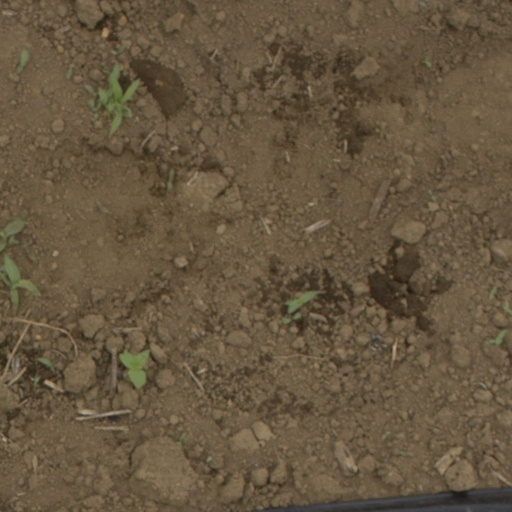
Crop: Jerusalem artichoke